William Brown Cooper

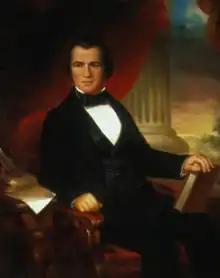
Attribution: William Brown Cooper, Sitter: Andrew Johnson, Date: 1856

Back in the United States, he started his career as a painter, and was active in Washington, D.C., St. Louis, Chicago, New Orleans, Little Rock, Arkansas, Natchez, Mississippi and Tennessee. In 1853, he painted a painting entitled "Out of State". He had a studio in Memphis, Tennessee for fifteen years. He later moved to Nashville, followed by Chattanooga in 1885.